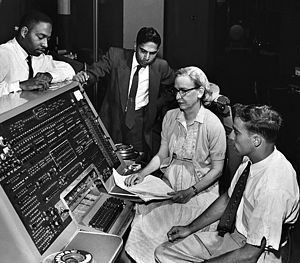
Grace Hopper
Grace Hopper ved UNIVAC computerens keyboard omkring 1960
Grace Murray Hopper, var en amerikansk matematiker, IT-specialist og kontreadmiral i US Navy.